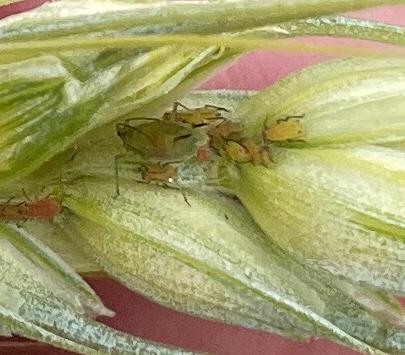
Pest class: english_grain_aphid